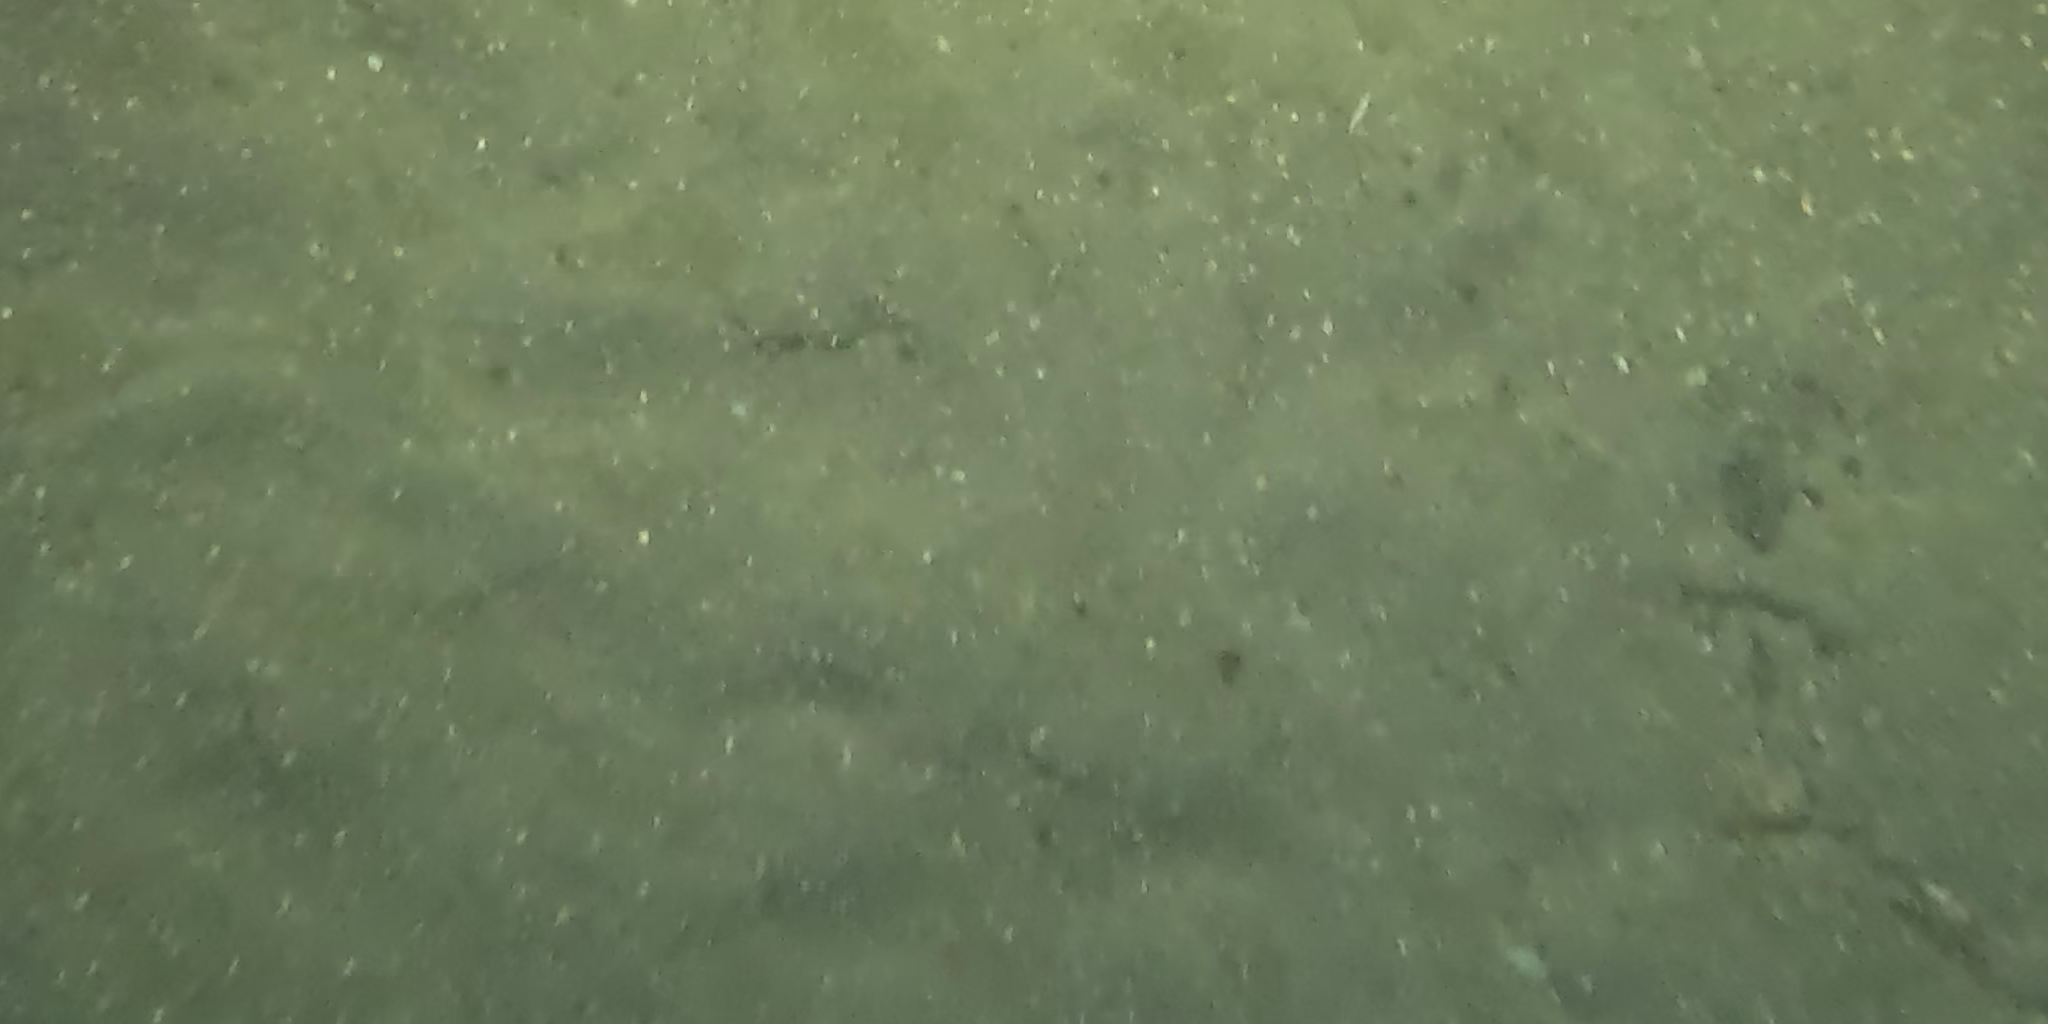
Seabed habitat: sand